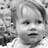
Emotion: neutral